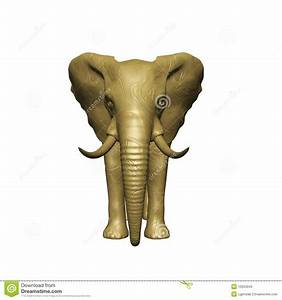
Label: elefante